Bob Wilson (politician)

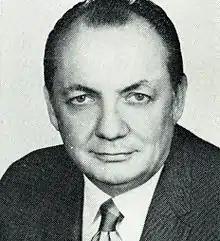

Robert Carlton Wilson (April 5, 1916 – August 12, 1999) was an American politician, who served 14 terms as a member of the United States House of Representatives from California from 1953 to 1981. He was a member of the Republican Party.